NSU Ro 80

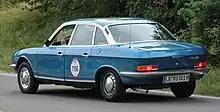
Rear view

The NSU Ro 80 is a four-door, front-engine executive sedan manufactured and marketed by the West German firm NSU from 1967 until 1977.